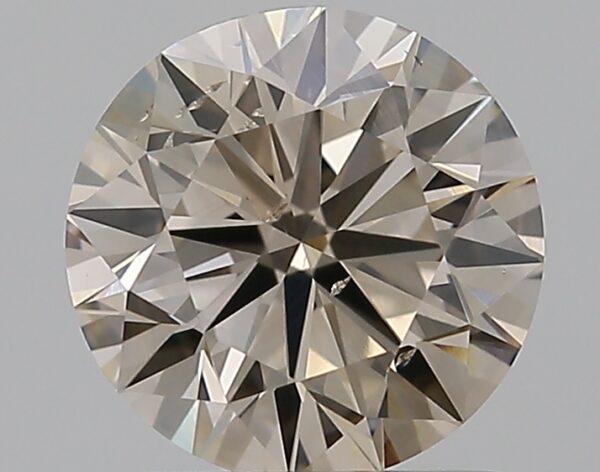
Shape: round
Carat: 1
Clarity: SI1
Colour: Q-R
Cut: VG
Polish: EX
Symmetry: VG
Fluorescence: F
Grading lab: GIA
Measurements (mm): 6.31 x 6.37 x 3.94